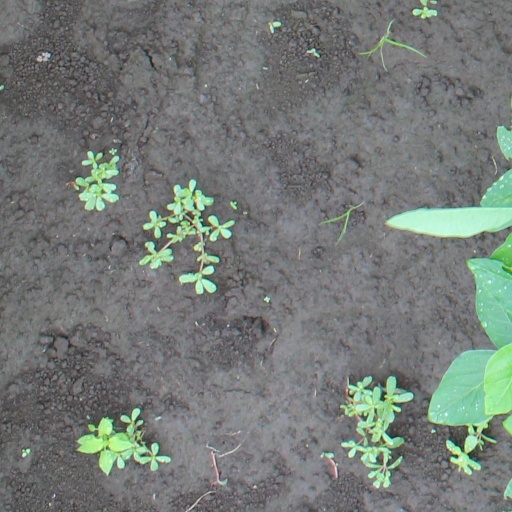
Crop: soybean